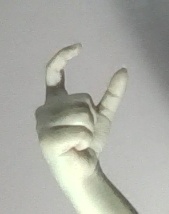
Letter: nun